Police (2005 film)

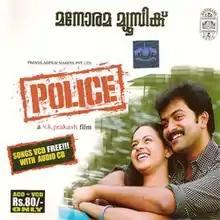

Police is a 2005 Indian Malayalam-language action thriller film directed by V. K. Prakash and written by P. Balachandran and Shyam Krishna Saran. It stars Prithviraj Sukumaran, Indrajith Sukumaran and Sachin Khedekar. The film tells the story of two undercover police officers chasing a drug mafia. It was dubbed and released in Tamil with the same title. The film is loosely based on the 1989 American buddy cop action comedy film "Tango & Cash."